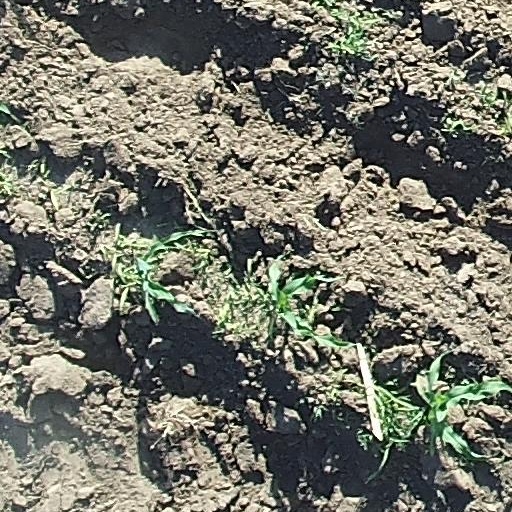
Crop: maize; corn